Soviet ultimatum to Lithuania

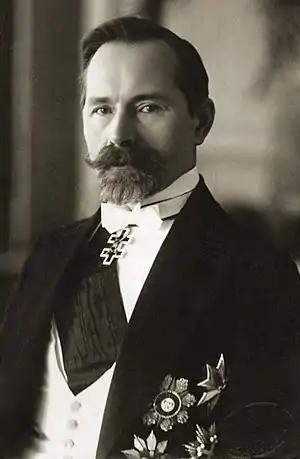
Lithuanian President Antanas Smetona fled the country shortly after acceptance of the ultimatum

Just before midnight on 14 June, while the world was focused on the imminent capitulation of Paris, Molotov presented the ultimatum to Urbšys in Moscow. It reiterated the earlier charges of kidnapping Soviet soldiers and conspiracy with Latvia and Estonia. The ultimatum demanded: